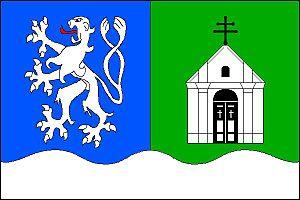
Velká Jesenice est une commune du district de Náchod, dans la région de Hradec Králové, en Tchéquie. Sa population s'élevait à 750 habitants en 2017.